Interstate 840 (Tennessee)

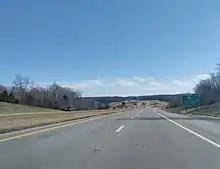
I-840 eastbound at the SR 100 interchange

I-840 begins at an interchange with I-40 in Dickson County southeast of Dickson and Burns. It initially runs southeast through a rural area, passing through a mix of farmland and woodlands characterized by a terrain made up of rolling hills, the eastbound lanes briefly gaining a truck climbing lane. The highway crosses into Hickman County about later. The route remains in Hickman County for less than before crossing into Williamson County and reaching an interchange with SR 100 about later. I-840 continues through a predominantly rural area over the next , alternating between farmland and woodlands before transitioning into a region characterized by dense woodlands, rolling hills with moderate grades, and several streams and creeks. About beyond this point, I-840 reaches SR 46 at an interchange near the community of Leiper's Fork. About later, I-840 crosses the Natchez Trace Parkway and gradually turns east, continuing through similar terrain. After about , I-840 passes through flat terrain consisting primarily of farmland and woodlands over the next approximately before briefly entering a suburban area south of Franklin and coming to an interchange with U.S. Route 31 (US 31, Columbia Pike). About beyond this point is an interchange with US 431 (Lewisburg Pike). Less than later, I-840 comes to an interchange with I-65 that resembles a combination interchange, containing two loop ramps and two underpass ramps that cross I-840 combined.